Question: Please indicate a possible affordance area of the bench that can be used for sitting on
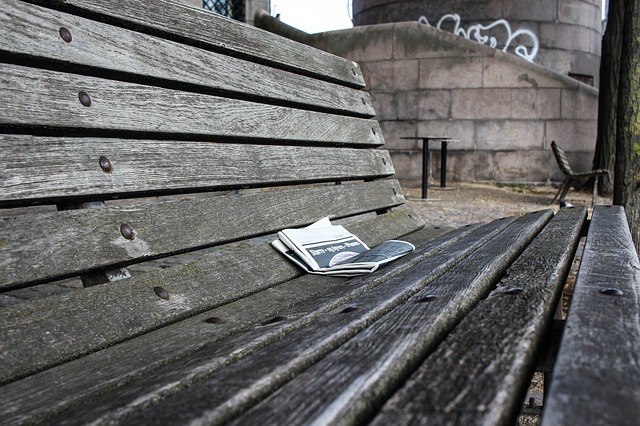
Answer: [4, 205.5, 640, 425.5]